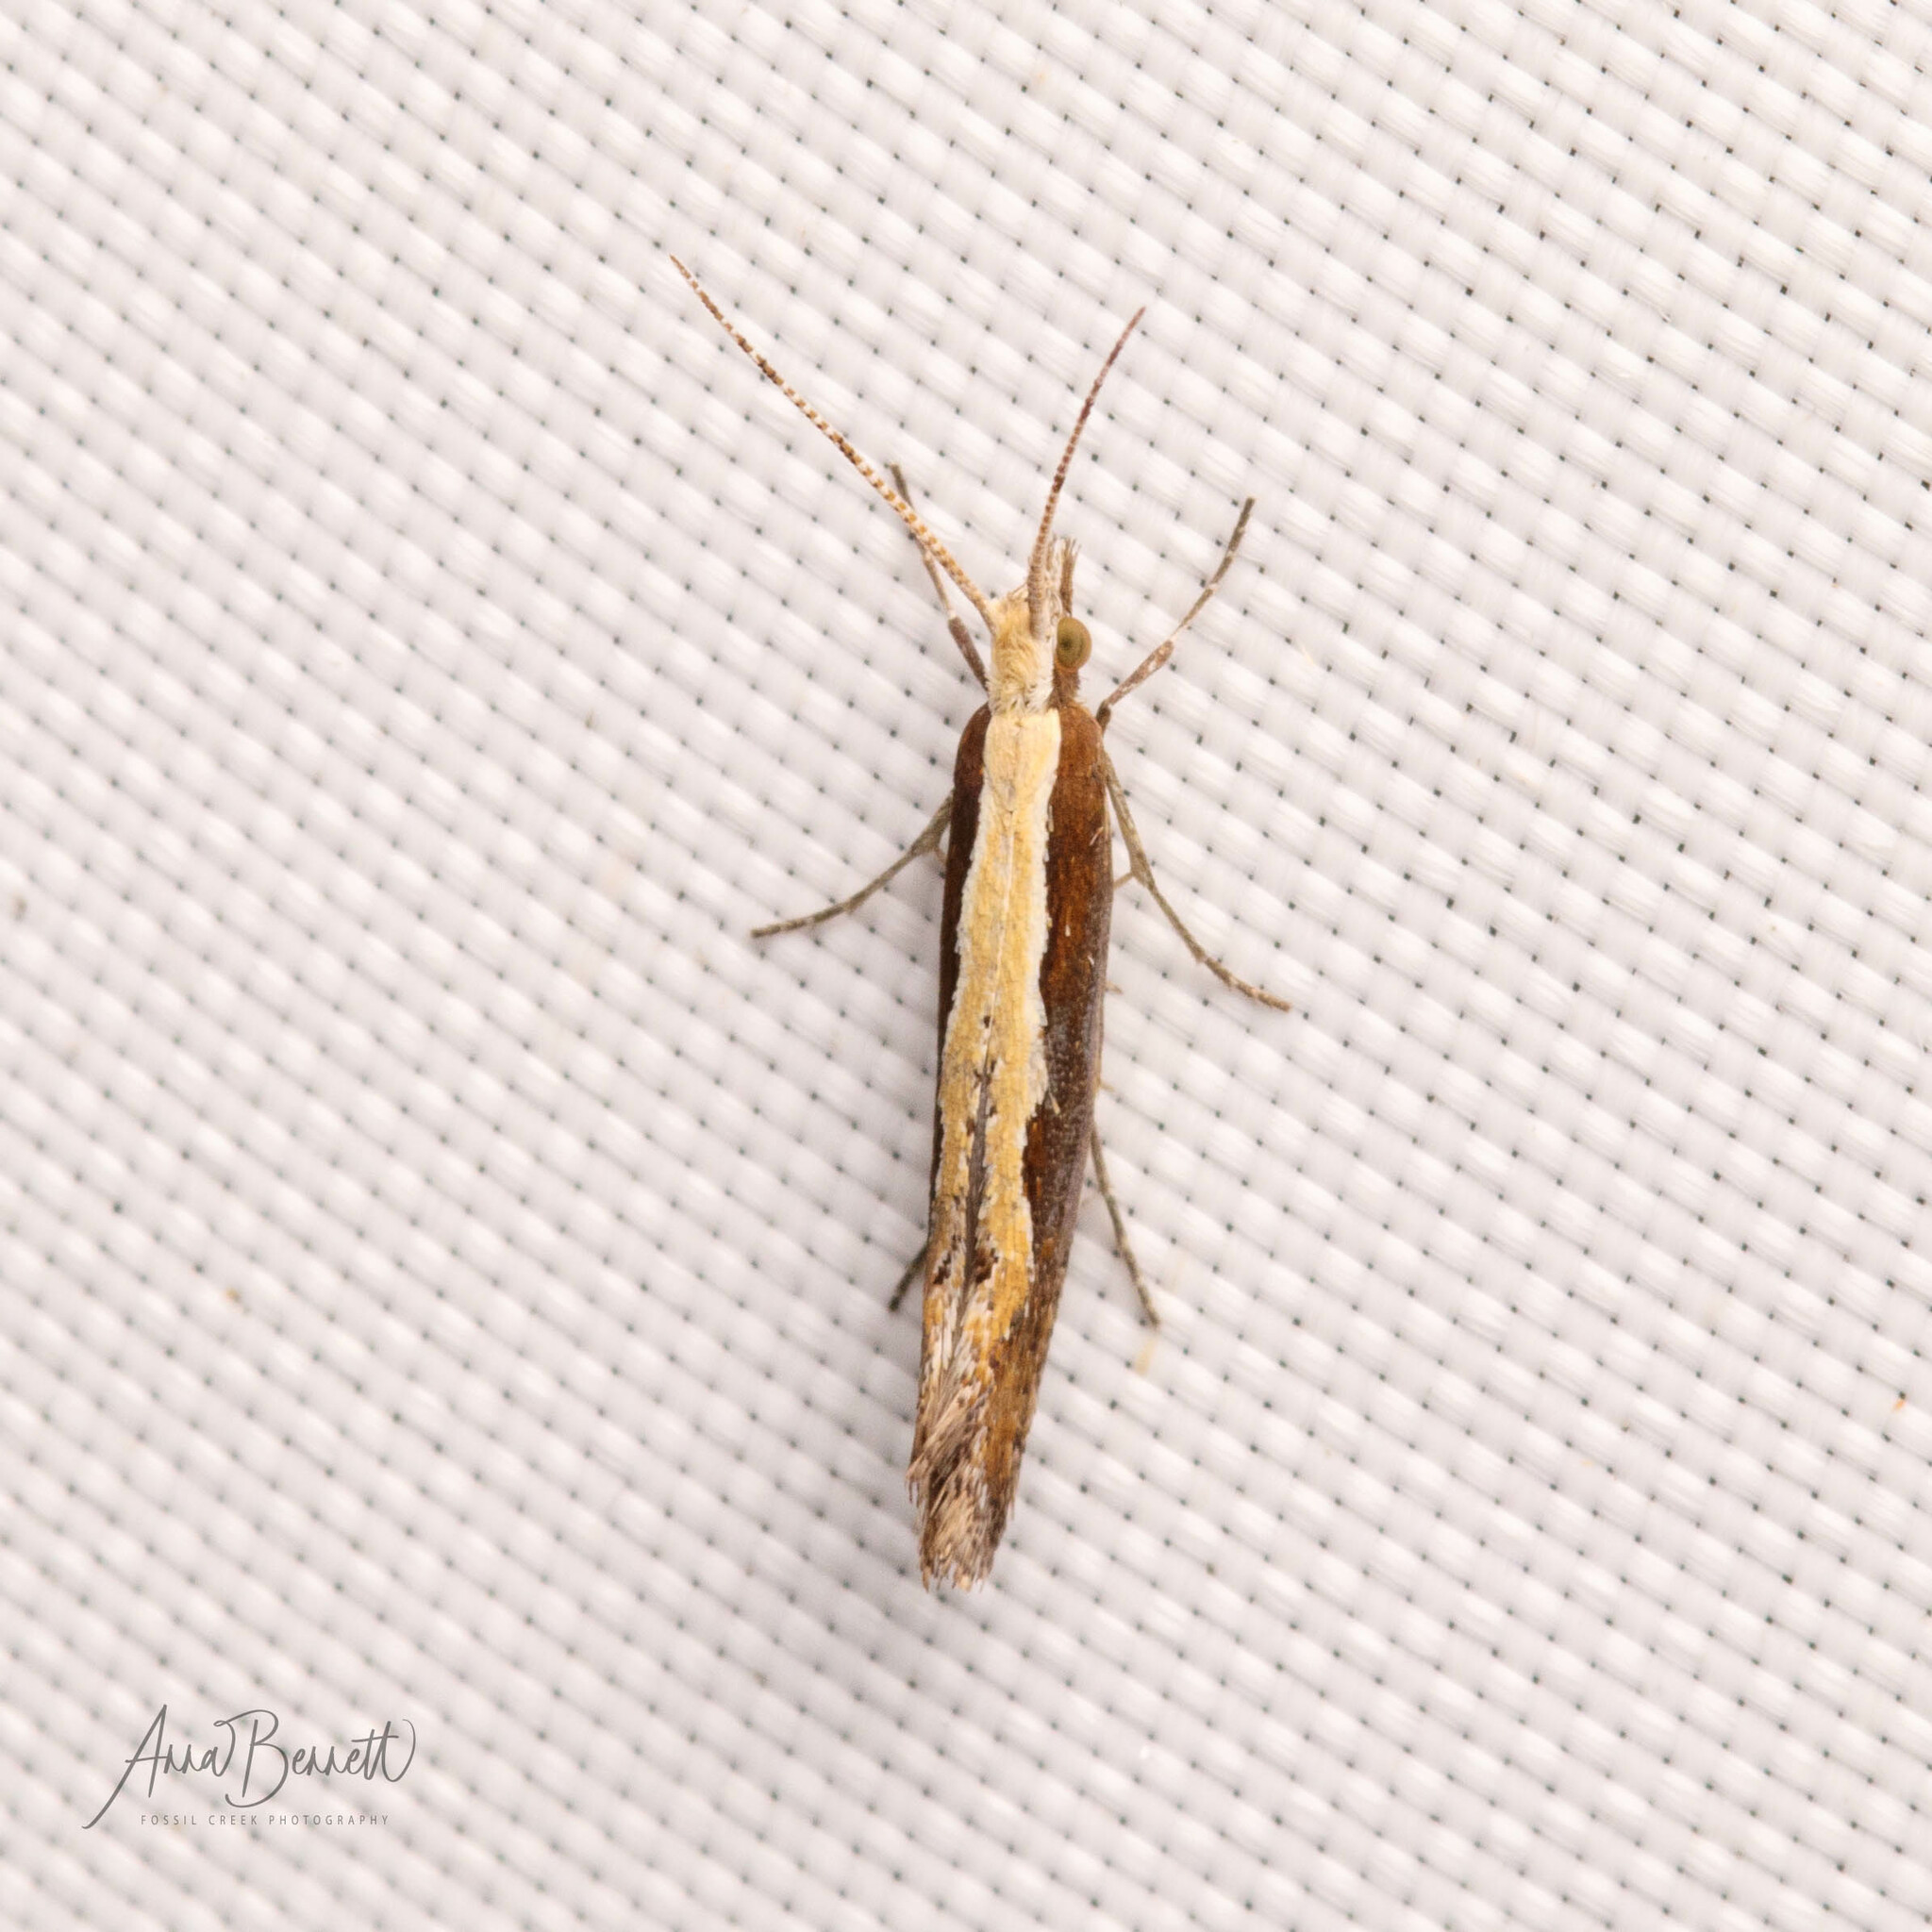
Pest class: diamondback_moth